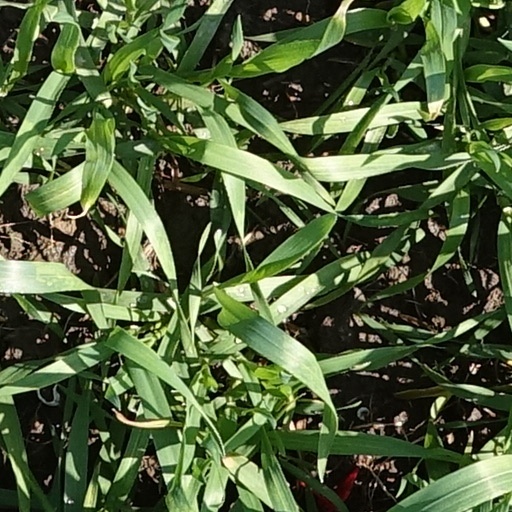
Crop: wheat